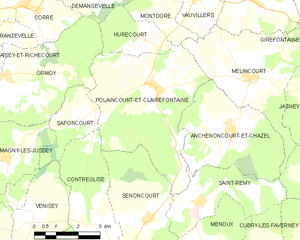
Carte des communes françaises